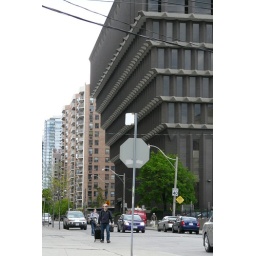
looking south on Jarvis Street at Gould Street in downtown Toronto, Sears office building on right